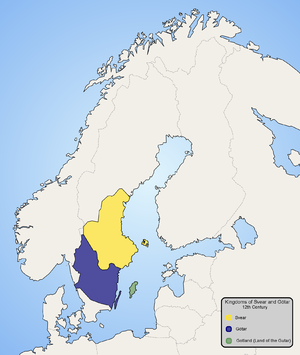
Les Suédois, Suiones, Sueones, Sweonas, Svehans, Suetans, Svedans, Suedans, Svíar, Svear étaient un ancien peuple germanique établi en Scandinavie. Leur pays évolua vers la nation moderne de Suède au fur et à mesure de la mouvance grandissante de leurs rois.
Le terme Goths désigne généralement en français un peuple qui s'est d'abord installé en Pologne pour ensuite conquérir les plaines de l'Ukraine, avant de s'attaquer à l'Empire romain.